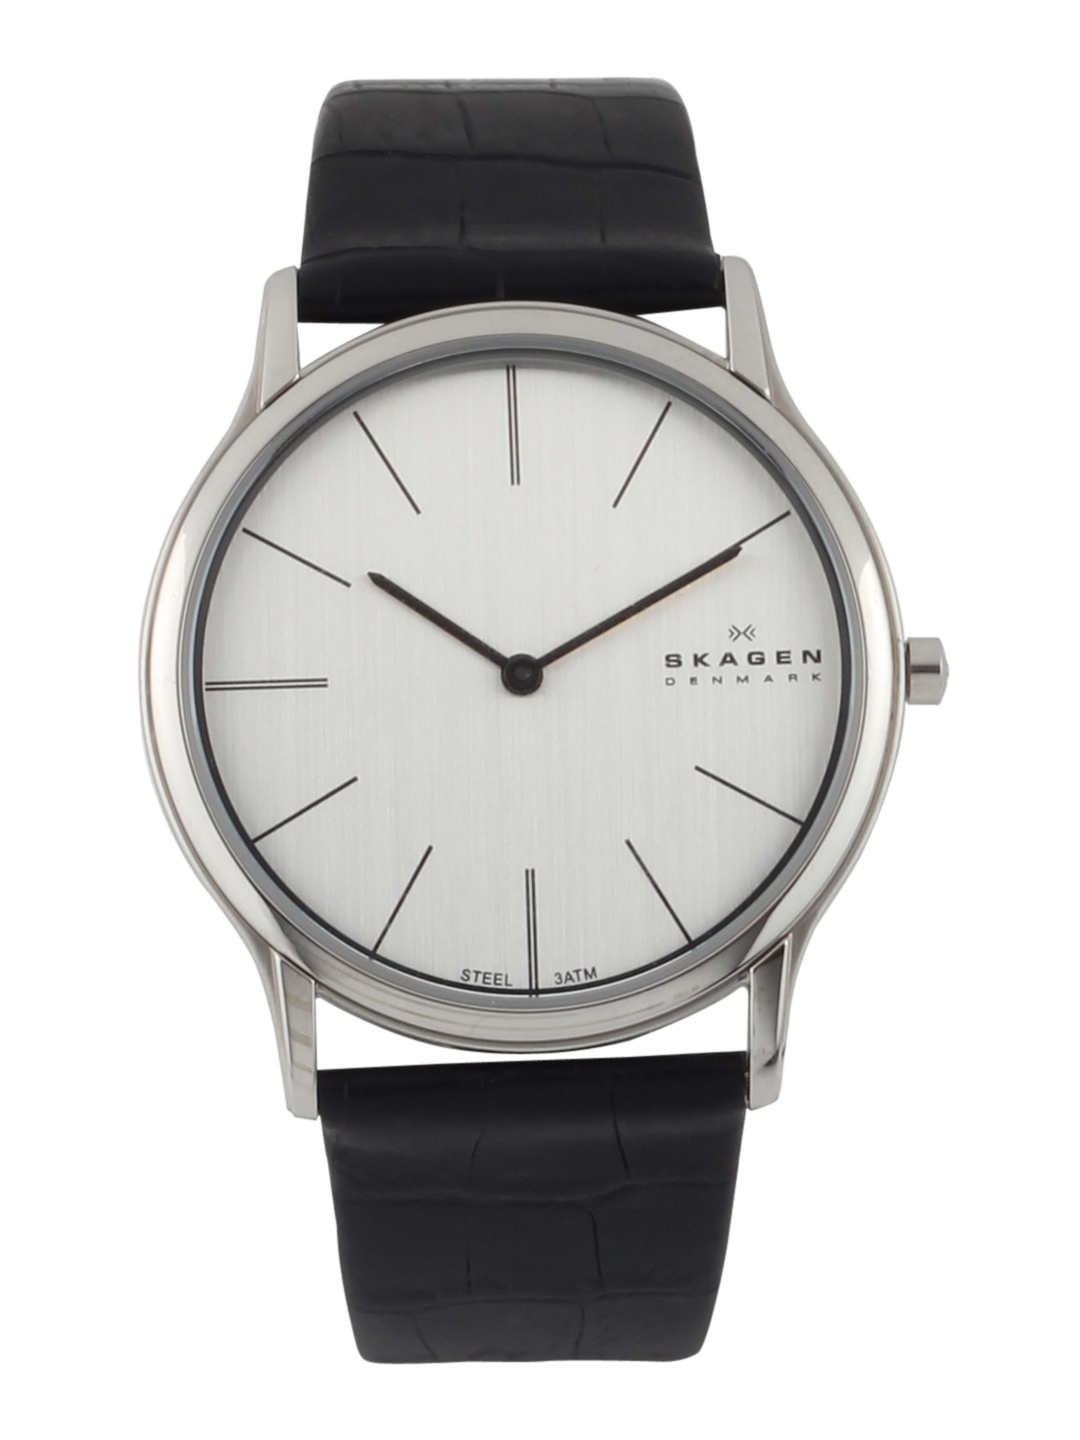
SKAGEN DENMARK Men Grey Dial Watch 858XLSLC
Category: Accessories / Watches / Watches
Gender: Men
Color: Grey
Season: Winter 2016
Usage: Casual